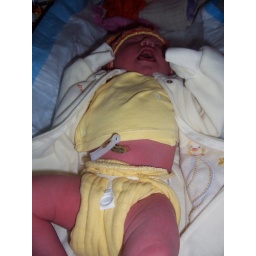
NB prefold dyed Sunflower yellow by mommy, secured with snappy, ready for bed